Suh Hoon

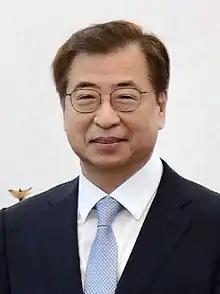
Suh Hoon in 2020

Suh Hoon (born 1954) is a South Korean government official who served as the Director of National Security Office from 2020 to 2022 and previously as the director of the National Intelligence Service from 2017 to 2020.